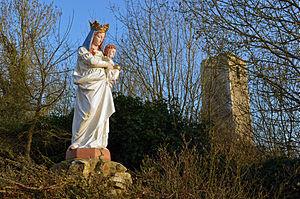
Abbaye de Buzay - Rouans - Loire-Atlantique
L’ancienne abbaye cistercienne de Buzay, située sur la commune française de Rouans en Loire-Atlantique, fut fondée en 1135 par Bernard de Clairvaux. La tour de Buzay en est l’unique vestige.
La liste des abbayes bretonnes recense de manière exhaustive les abbayes fondées sur le territoire de la Bretagne historique.